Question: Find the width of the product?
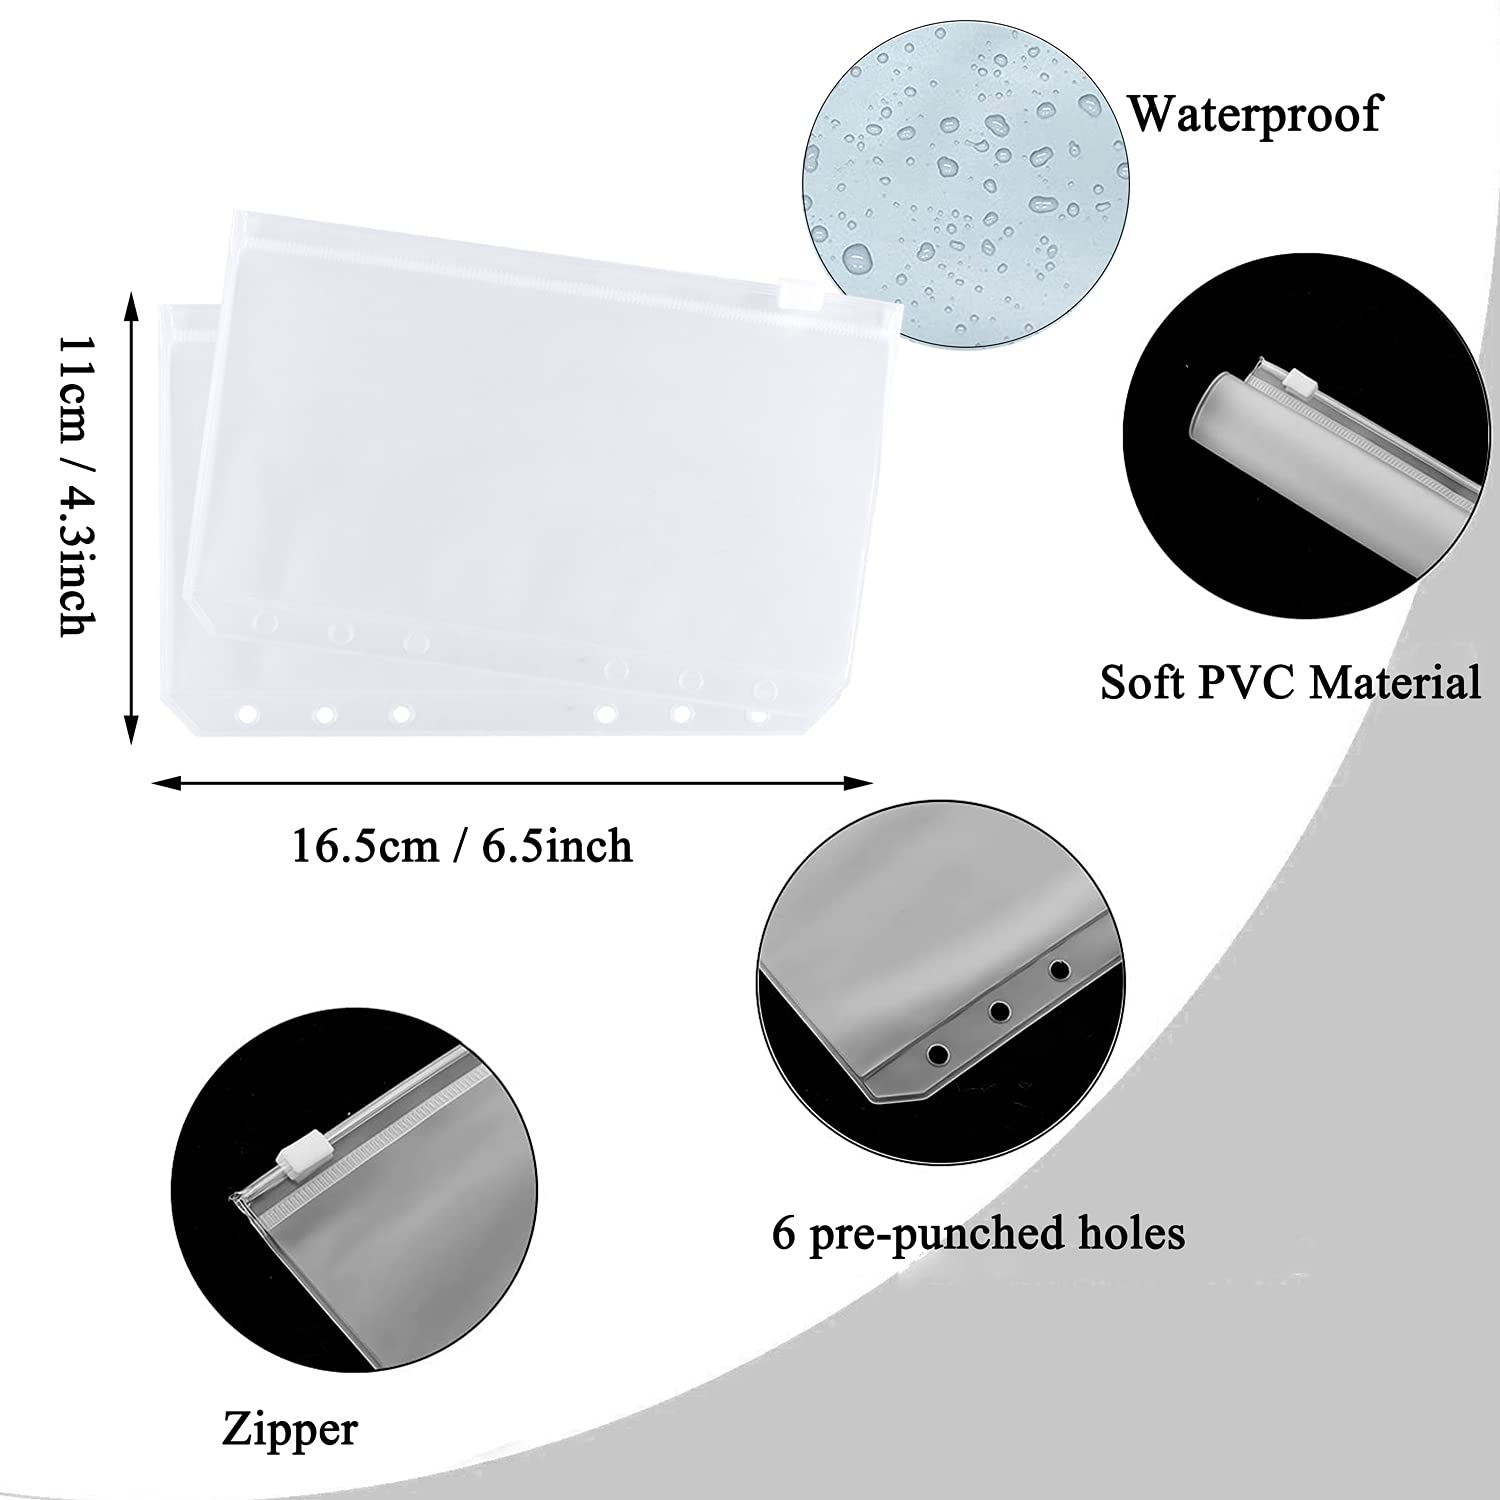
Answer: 11.0 centimetre